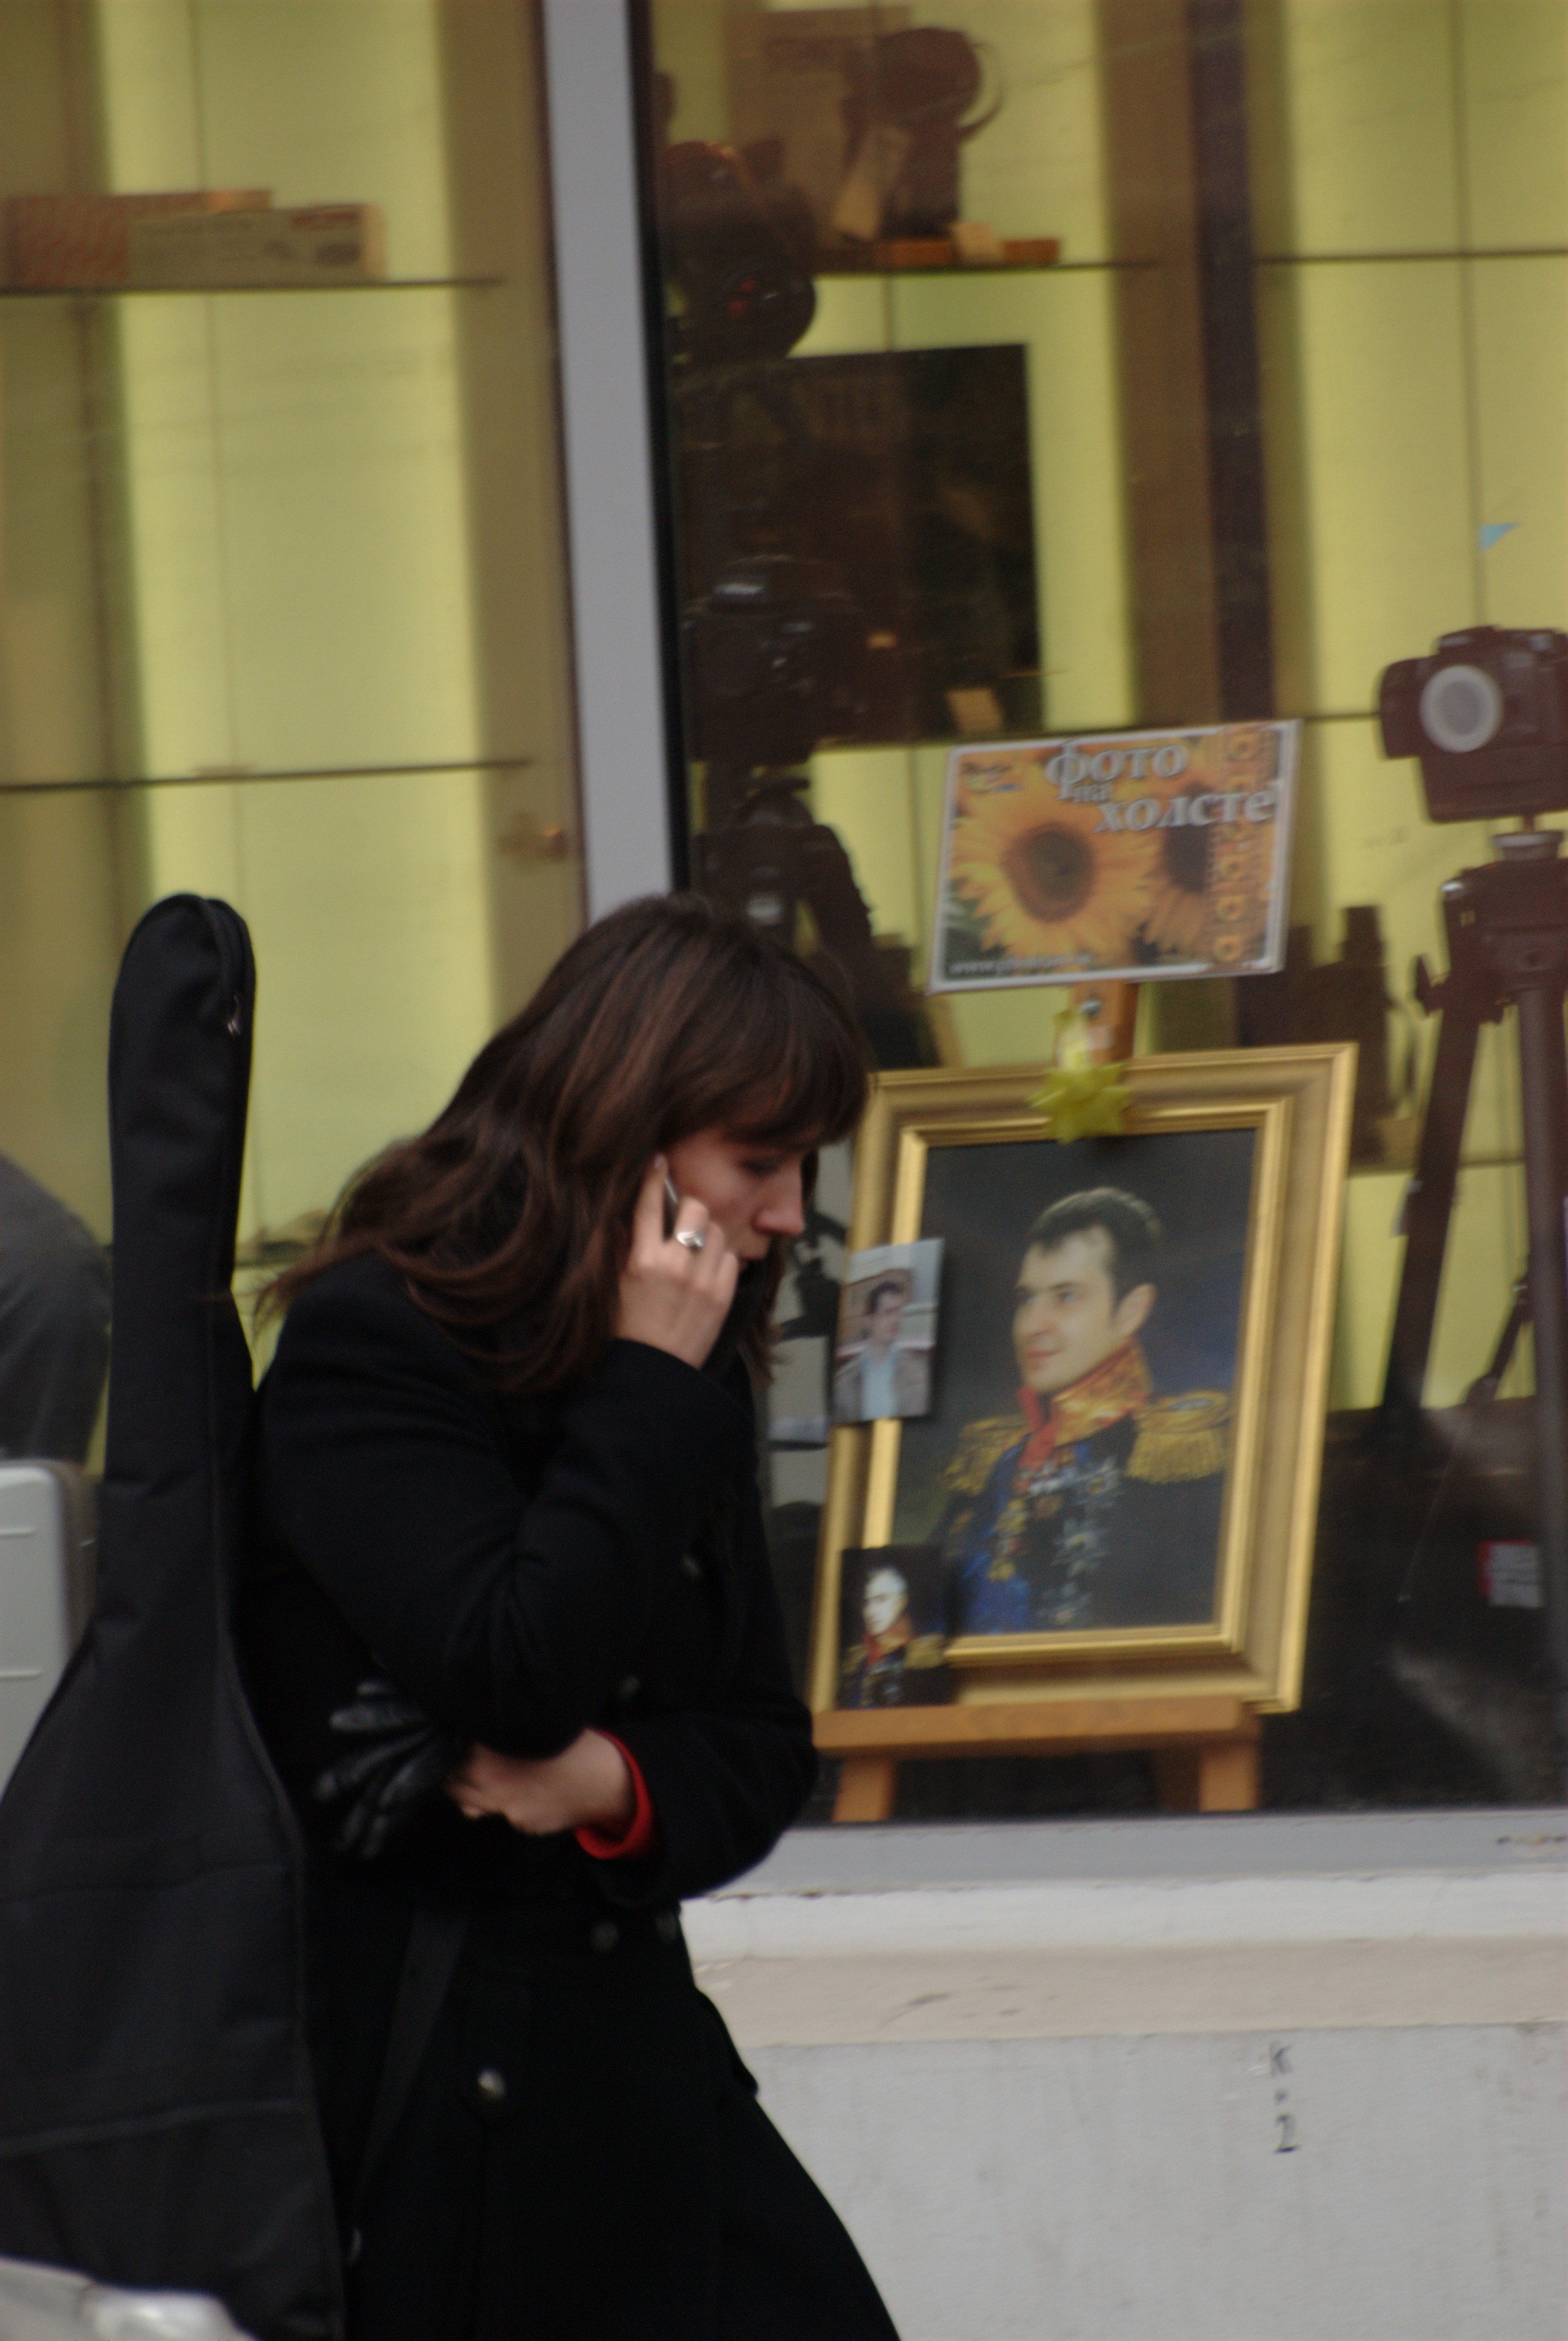
girl, woman, street, city, fashion, nikon, lady, candid, girls, dress, women, moscow, pretty, russia, d80, moskau, nikond80, moscou, moscu